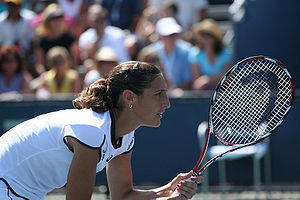
Virginie Razzano
Virginie Razzano er en professionel tennisspiller fra Frankrig.